Edward Vischer

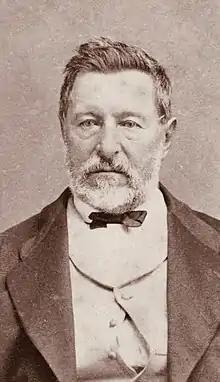
Studio portrait of Edward Vischer. Taken at C.E. Watkins' Art Gallery, San Francisco, California.

Edward Vischer (1809–1878) was a German-born painter and photographer who migrated from Germany to Mexico at the age of nineteen. He is best known for his pencil sketches of California landscapes throughout the 1860s and 1870s.